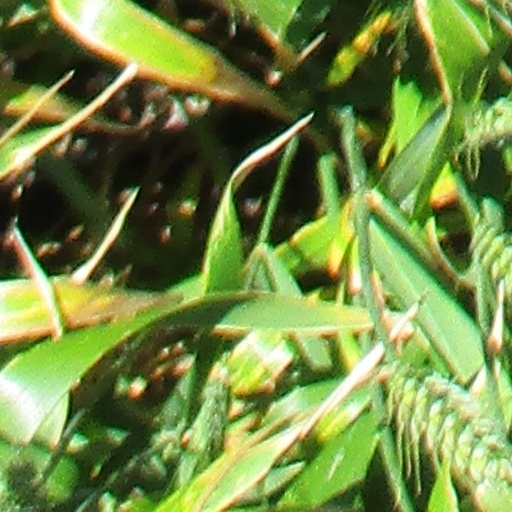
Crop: wheat